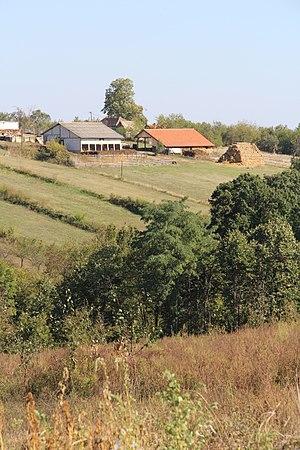
Klanica est un village de Serbie situé sur le territoire de la Ville de Valjevo, district de Kolubara. Au recensement de 2011, il comptait 529 habitants.